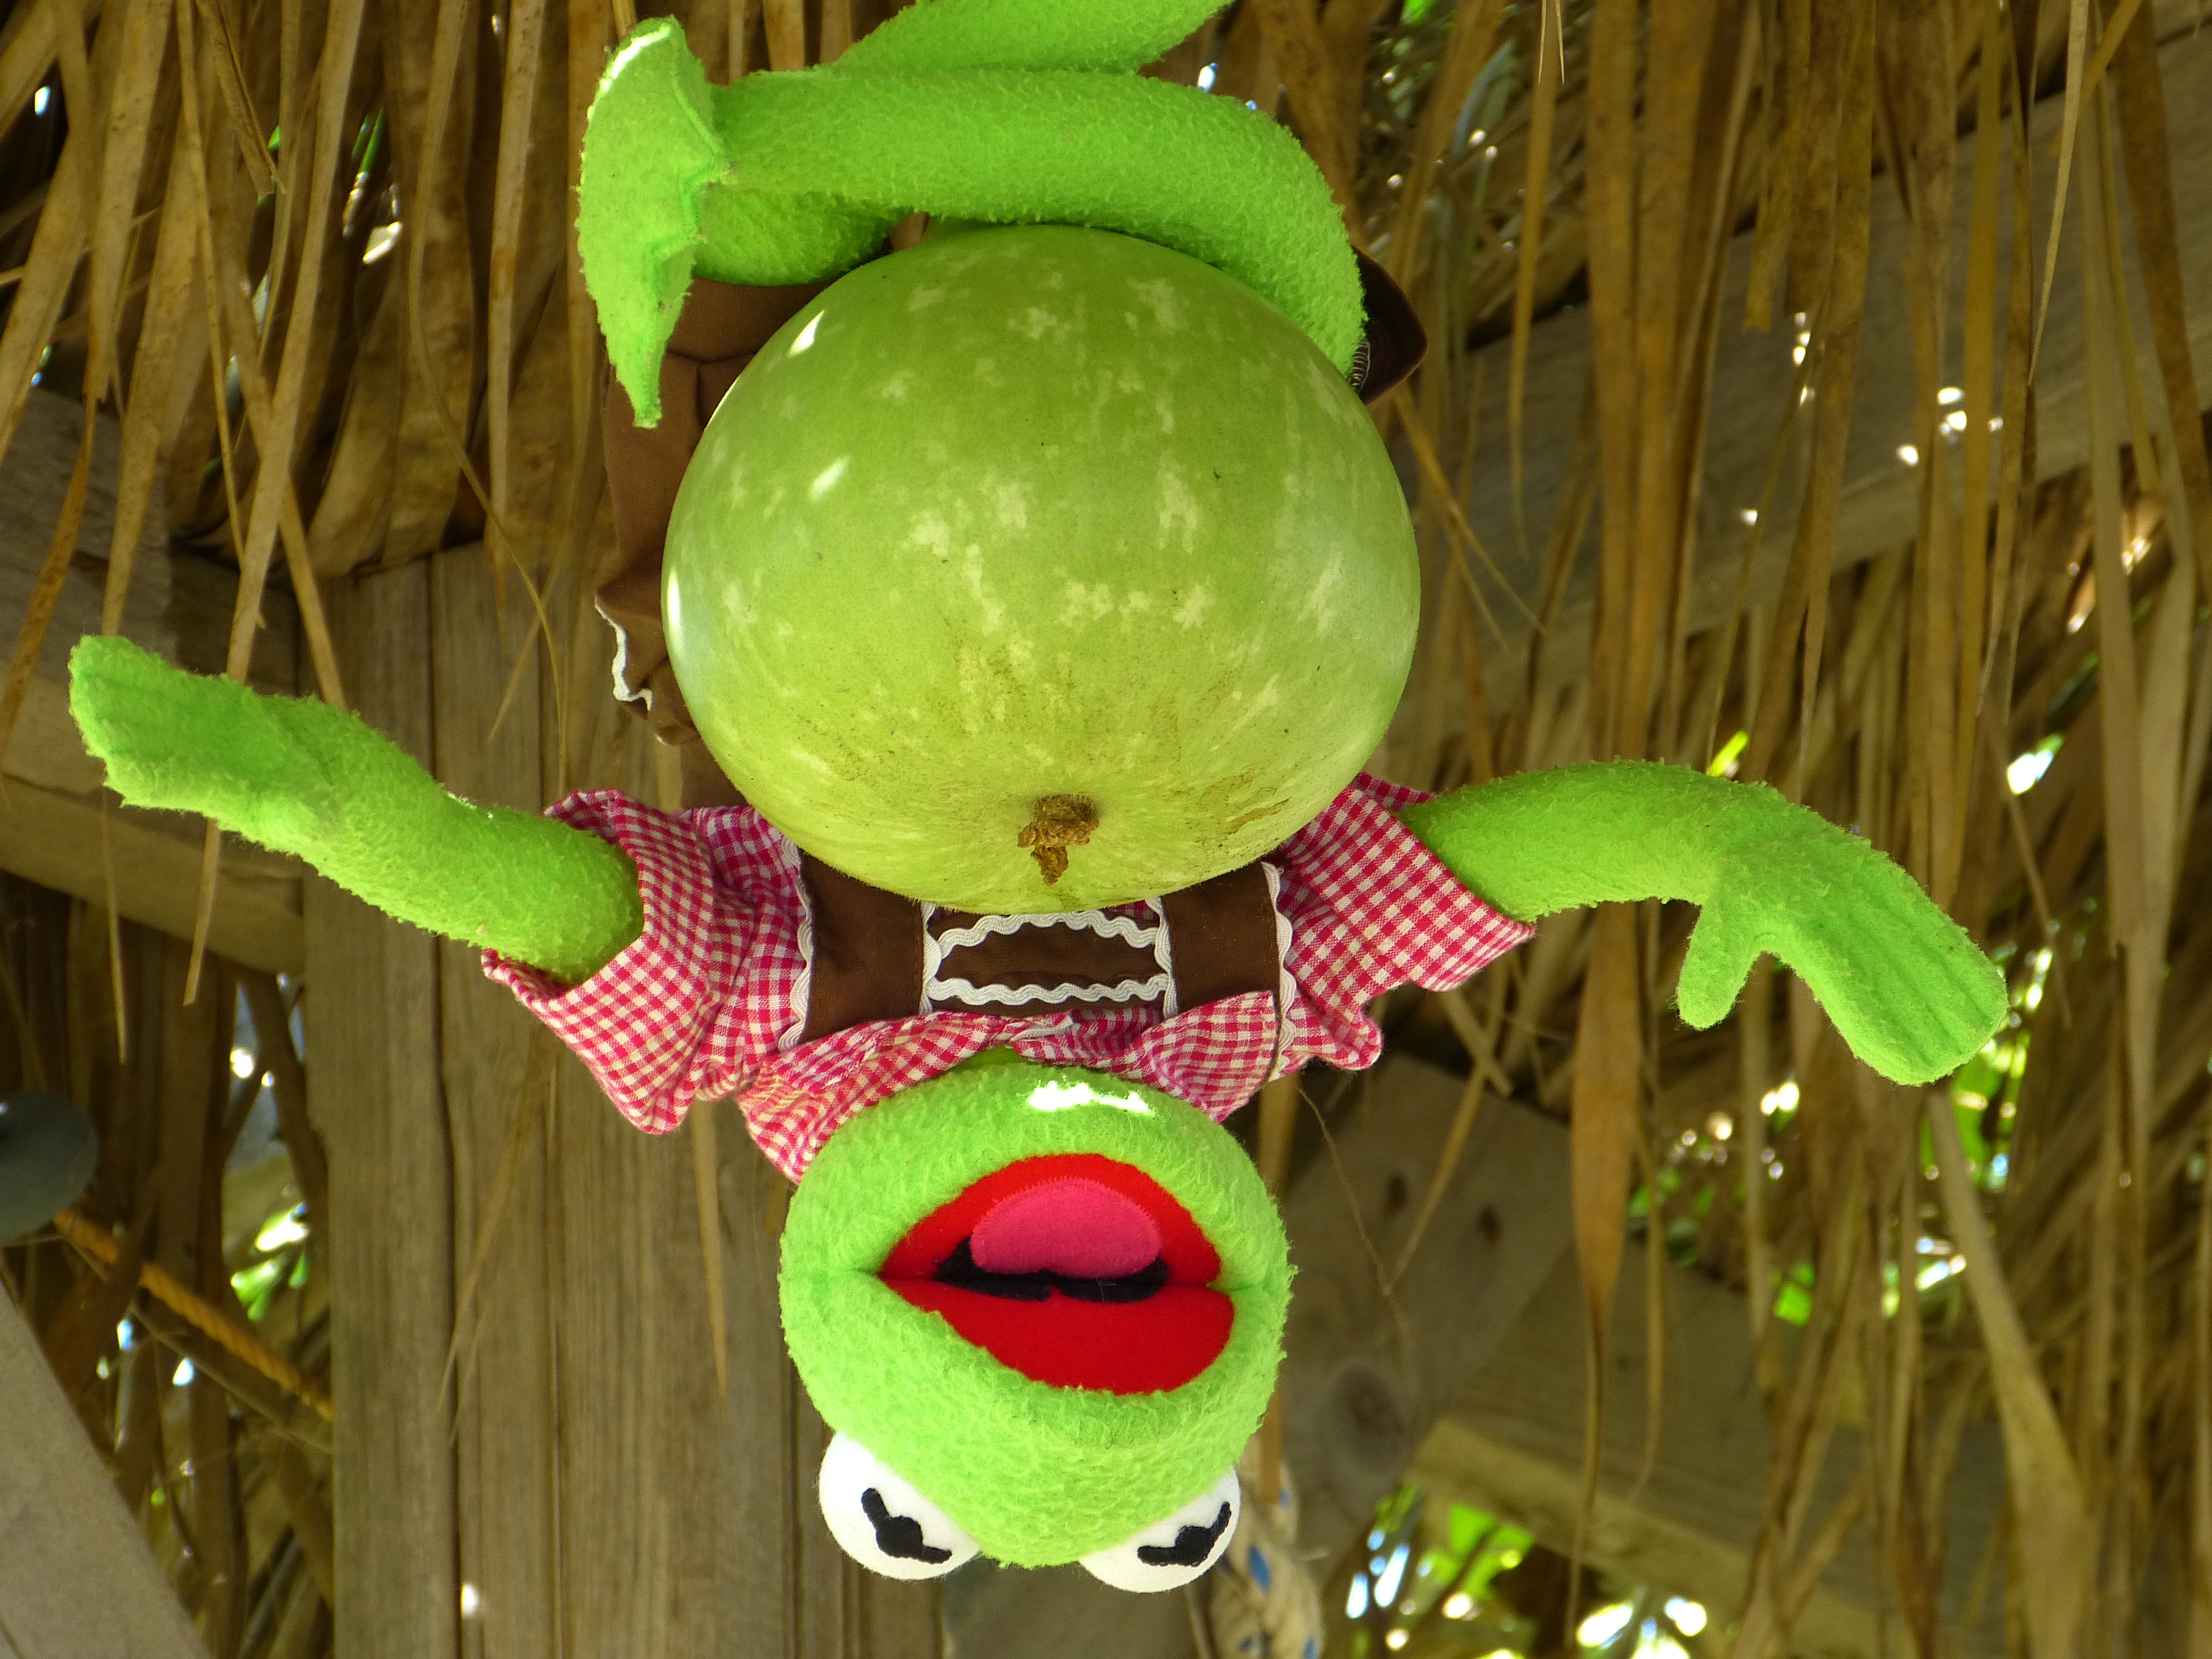
plant, flower, green, produce, crop, pumpkin, frog, toy, kermit, decorative squashes, calabash, pumpkin art, cucurbitaceae, depend, flowering plant, stuffed toy, land plant